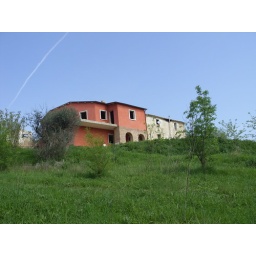
This view shows the house from down near the river looking north